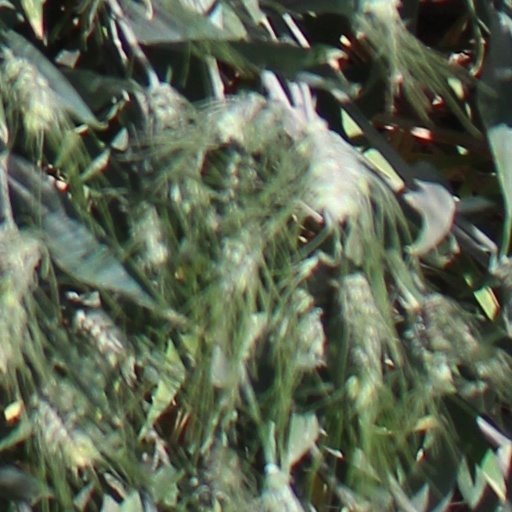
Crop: wheat